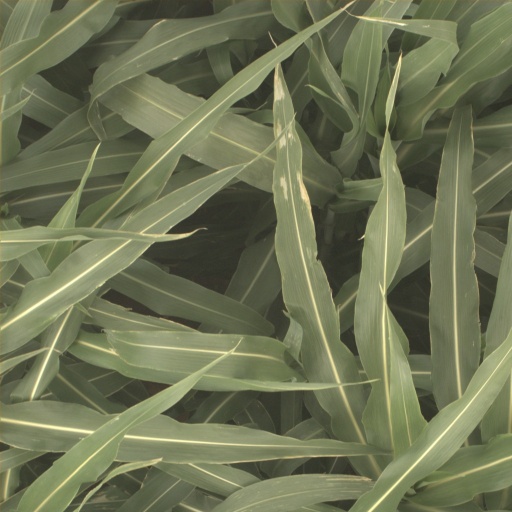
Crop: sorghum